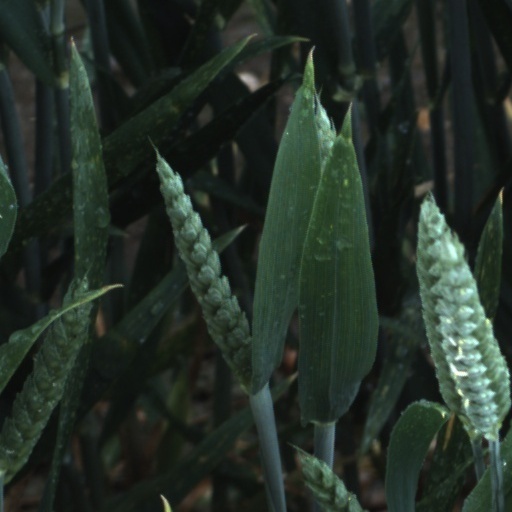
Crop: wheat